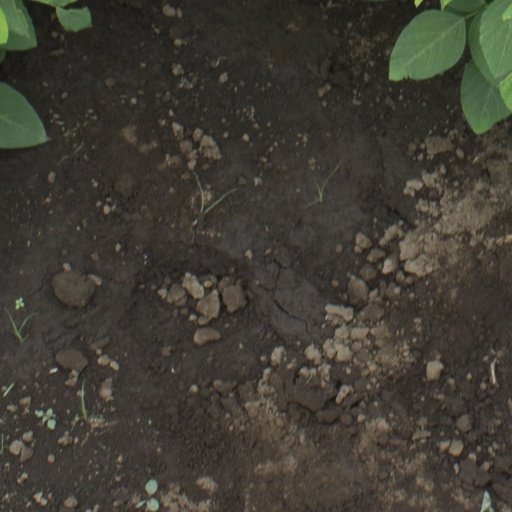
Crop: soybean